Stratford Army Engine Plant

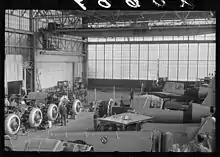
Vought OS2U production in 1940.

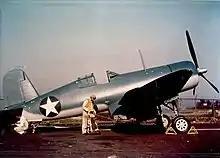
A Vought F4U-1 Corsair at Stratford in 1942.

Prior to 1927, the SAEP property was farmland. The plant was originally built in 1929 as Sikorsky Aero Engineering Corporations's manufacturing facility. It occupied a tract and included 49 industrial buildings and an earthen causeway that was built into the Housatonic River mudflats to provide for access by seaplanes. The Sikorsky S-39, Sikorsky S-40 "Flying Forest", Sikorsky S-41, Sikorsky S-42 "Clipper" and Sikorsky S-43 "Baby Clipper" were built in this plant, which had a seaplane ramp for launching the aircraft into the Housatonic River.